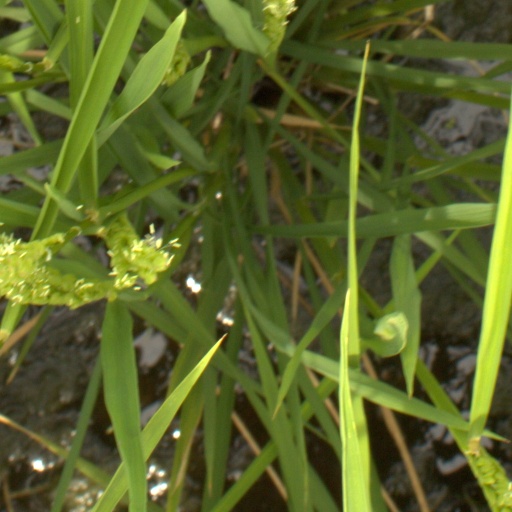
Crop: rice